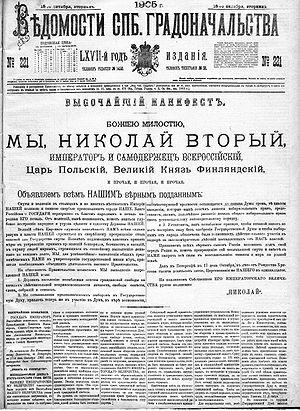
Le Manifeste d'octobre a été signé le 17 octobre 1905 par l'empereur Nicolas II de Russie sous l'influence de Sergueï Witte, en réponse aux troubles de la Révolution russe de 1905.
La République de Tchita a été une république de courte durée sous la dictature théorique des ouvriers et des paysans. La ville de Tchita dans l'Est de la Sibérie, lieu d'exil pour les premiers révolutionnaires, était devenue un centre d'agitation ouvrière dans les premières années du XXᵉ siècle. Au cours de la Révolution russe de 1905 des révolutionnaires armés, appartenant au Parti ouvrier social-démocrate de Russie et dirigés par Viktor Kournatovski, y prirent le contrôle au mois de décembre et proclamèrent la République de Tchita. Les dirigeants de la république essayèrent d'organiser administrativement la ville et ses environs et le nouveau journal Zabaykalsky Rabochii y fut publié le 7 décembre 1905, mais la république était vouée à l'échec après l'écrasement des insurrections à Moscou et Saint-Pétersbourg. Les troupes fidèles au régime, sous les ordres de Paul von Rennenkampf et du général Miller-Zakomelsky, furent envoyées pour soumettre le territoire révolté qui fut rapidement subjugué, et le 22 janvier 1906 Tchita fut occupée par les troupes gouvernementales. Les dirigeants de la République de Tchita furent fusillés sur la colline de Titovski sopka.